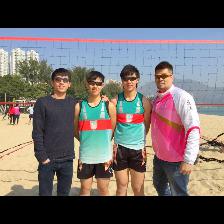
Label: Human